William Hunt Painter

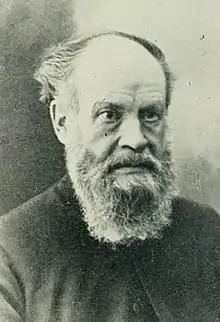
Rev. W.H.Painter

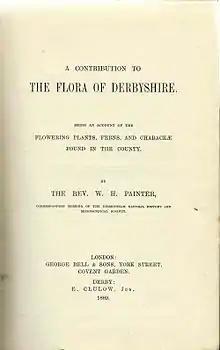
Painter's 1889 Flora of Derbyshire

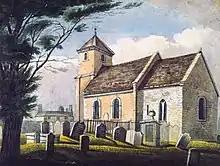
St James church in Stirchley by James Holmes Smith c. 1850

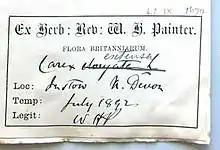
Herbarium label by W.H.Painter

William Hunt Painter (16 July 1835 – 12 October 1910) was an English botanist who made a significant contribution to the science of Derbyshire vascular plant flora. He was a keen and wide-ranging collector of plant specimens, and was a member of the Botanical Exchange Club. In 1889 he published the first in a series of four books, all by different authors and spanning 120 years, all called "The Flora of Derbyshire".